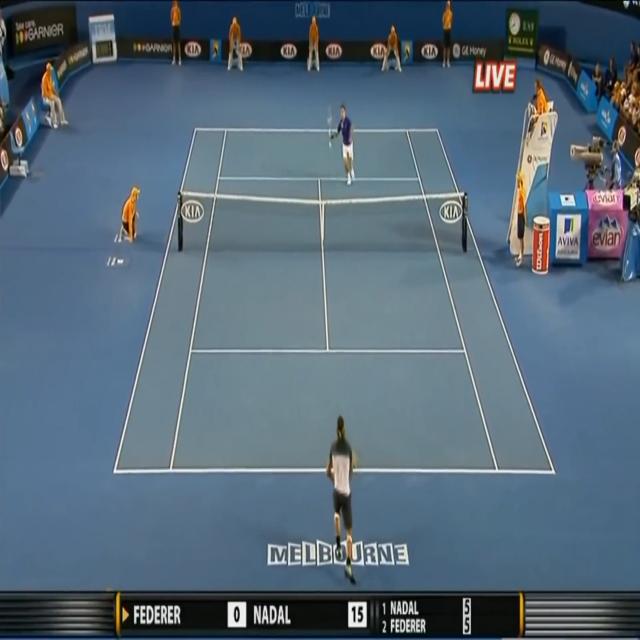
Player A is standing behind the baseline of the field and player B is standing at the T-zone.